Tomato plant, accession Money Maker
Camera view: horizontal (90 deg, fisheye); turntable rotation: 150 degrees
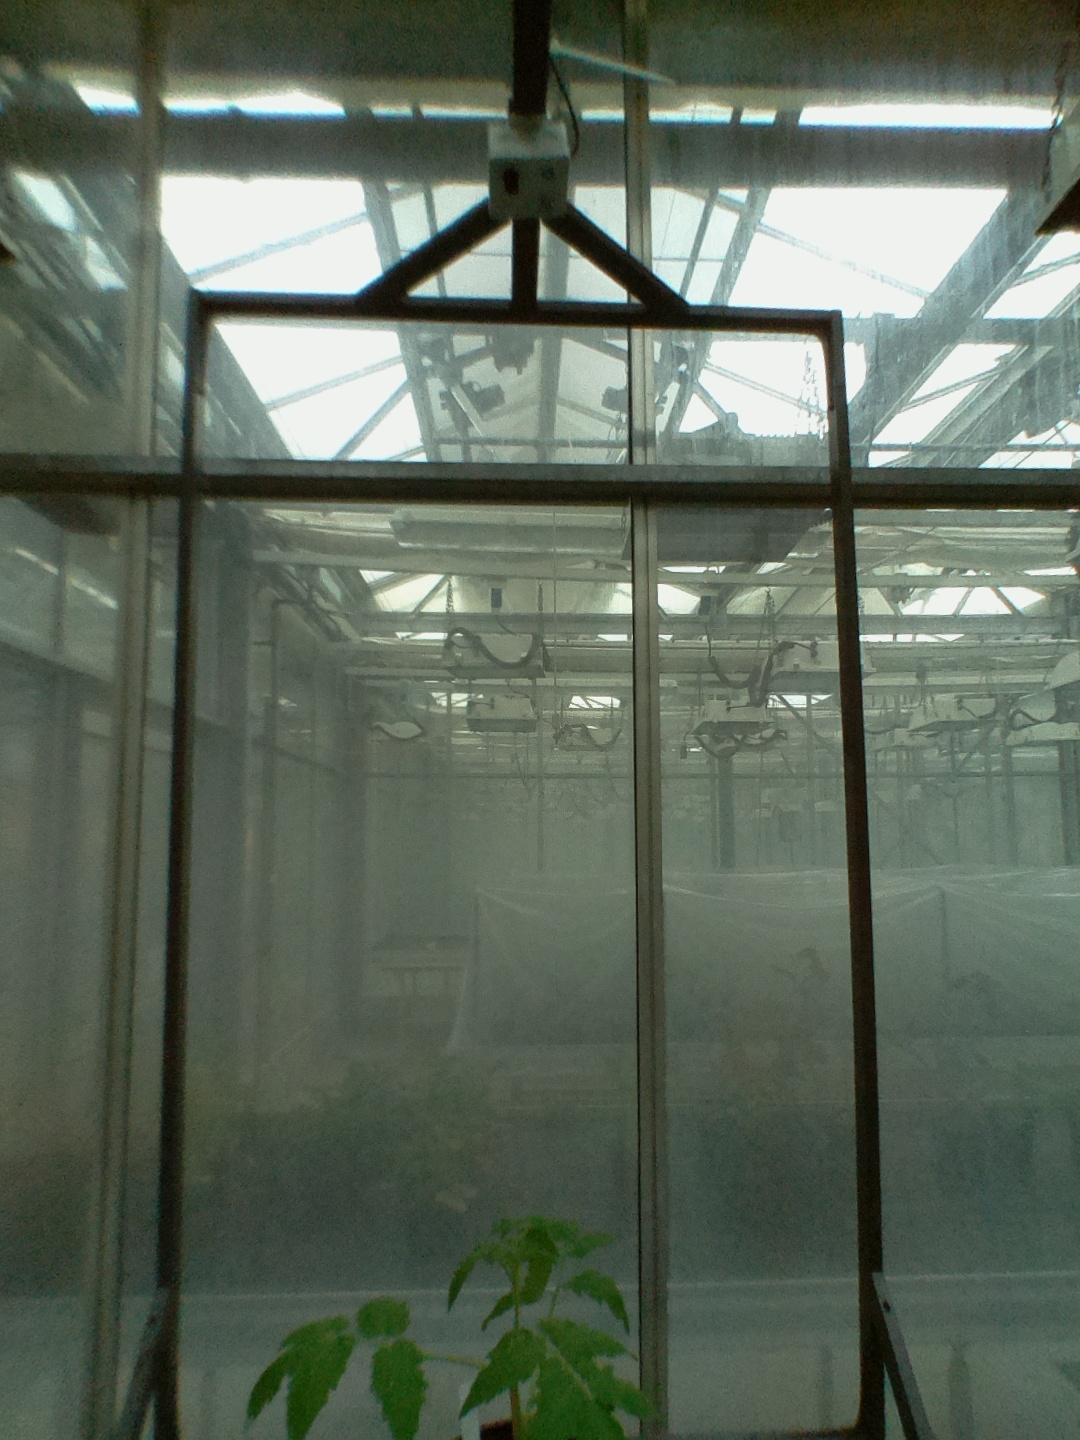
BBCH growth stage 13: 6 of true leaves visible